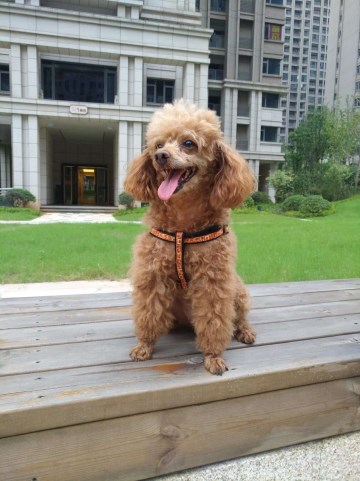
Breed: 7449-n000128-teddy